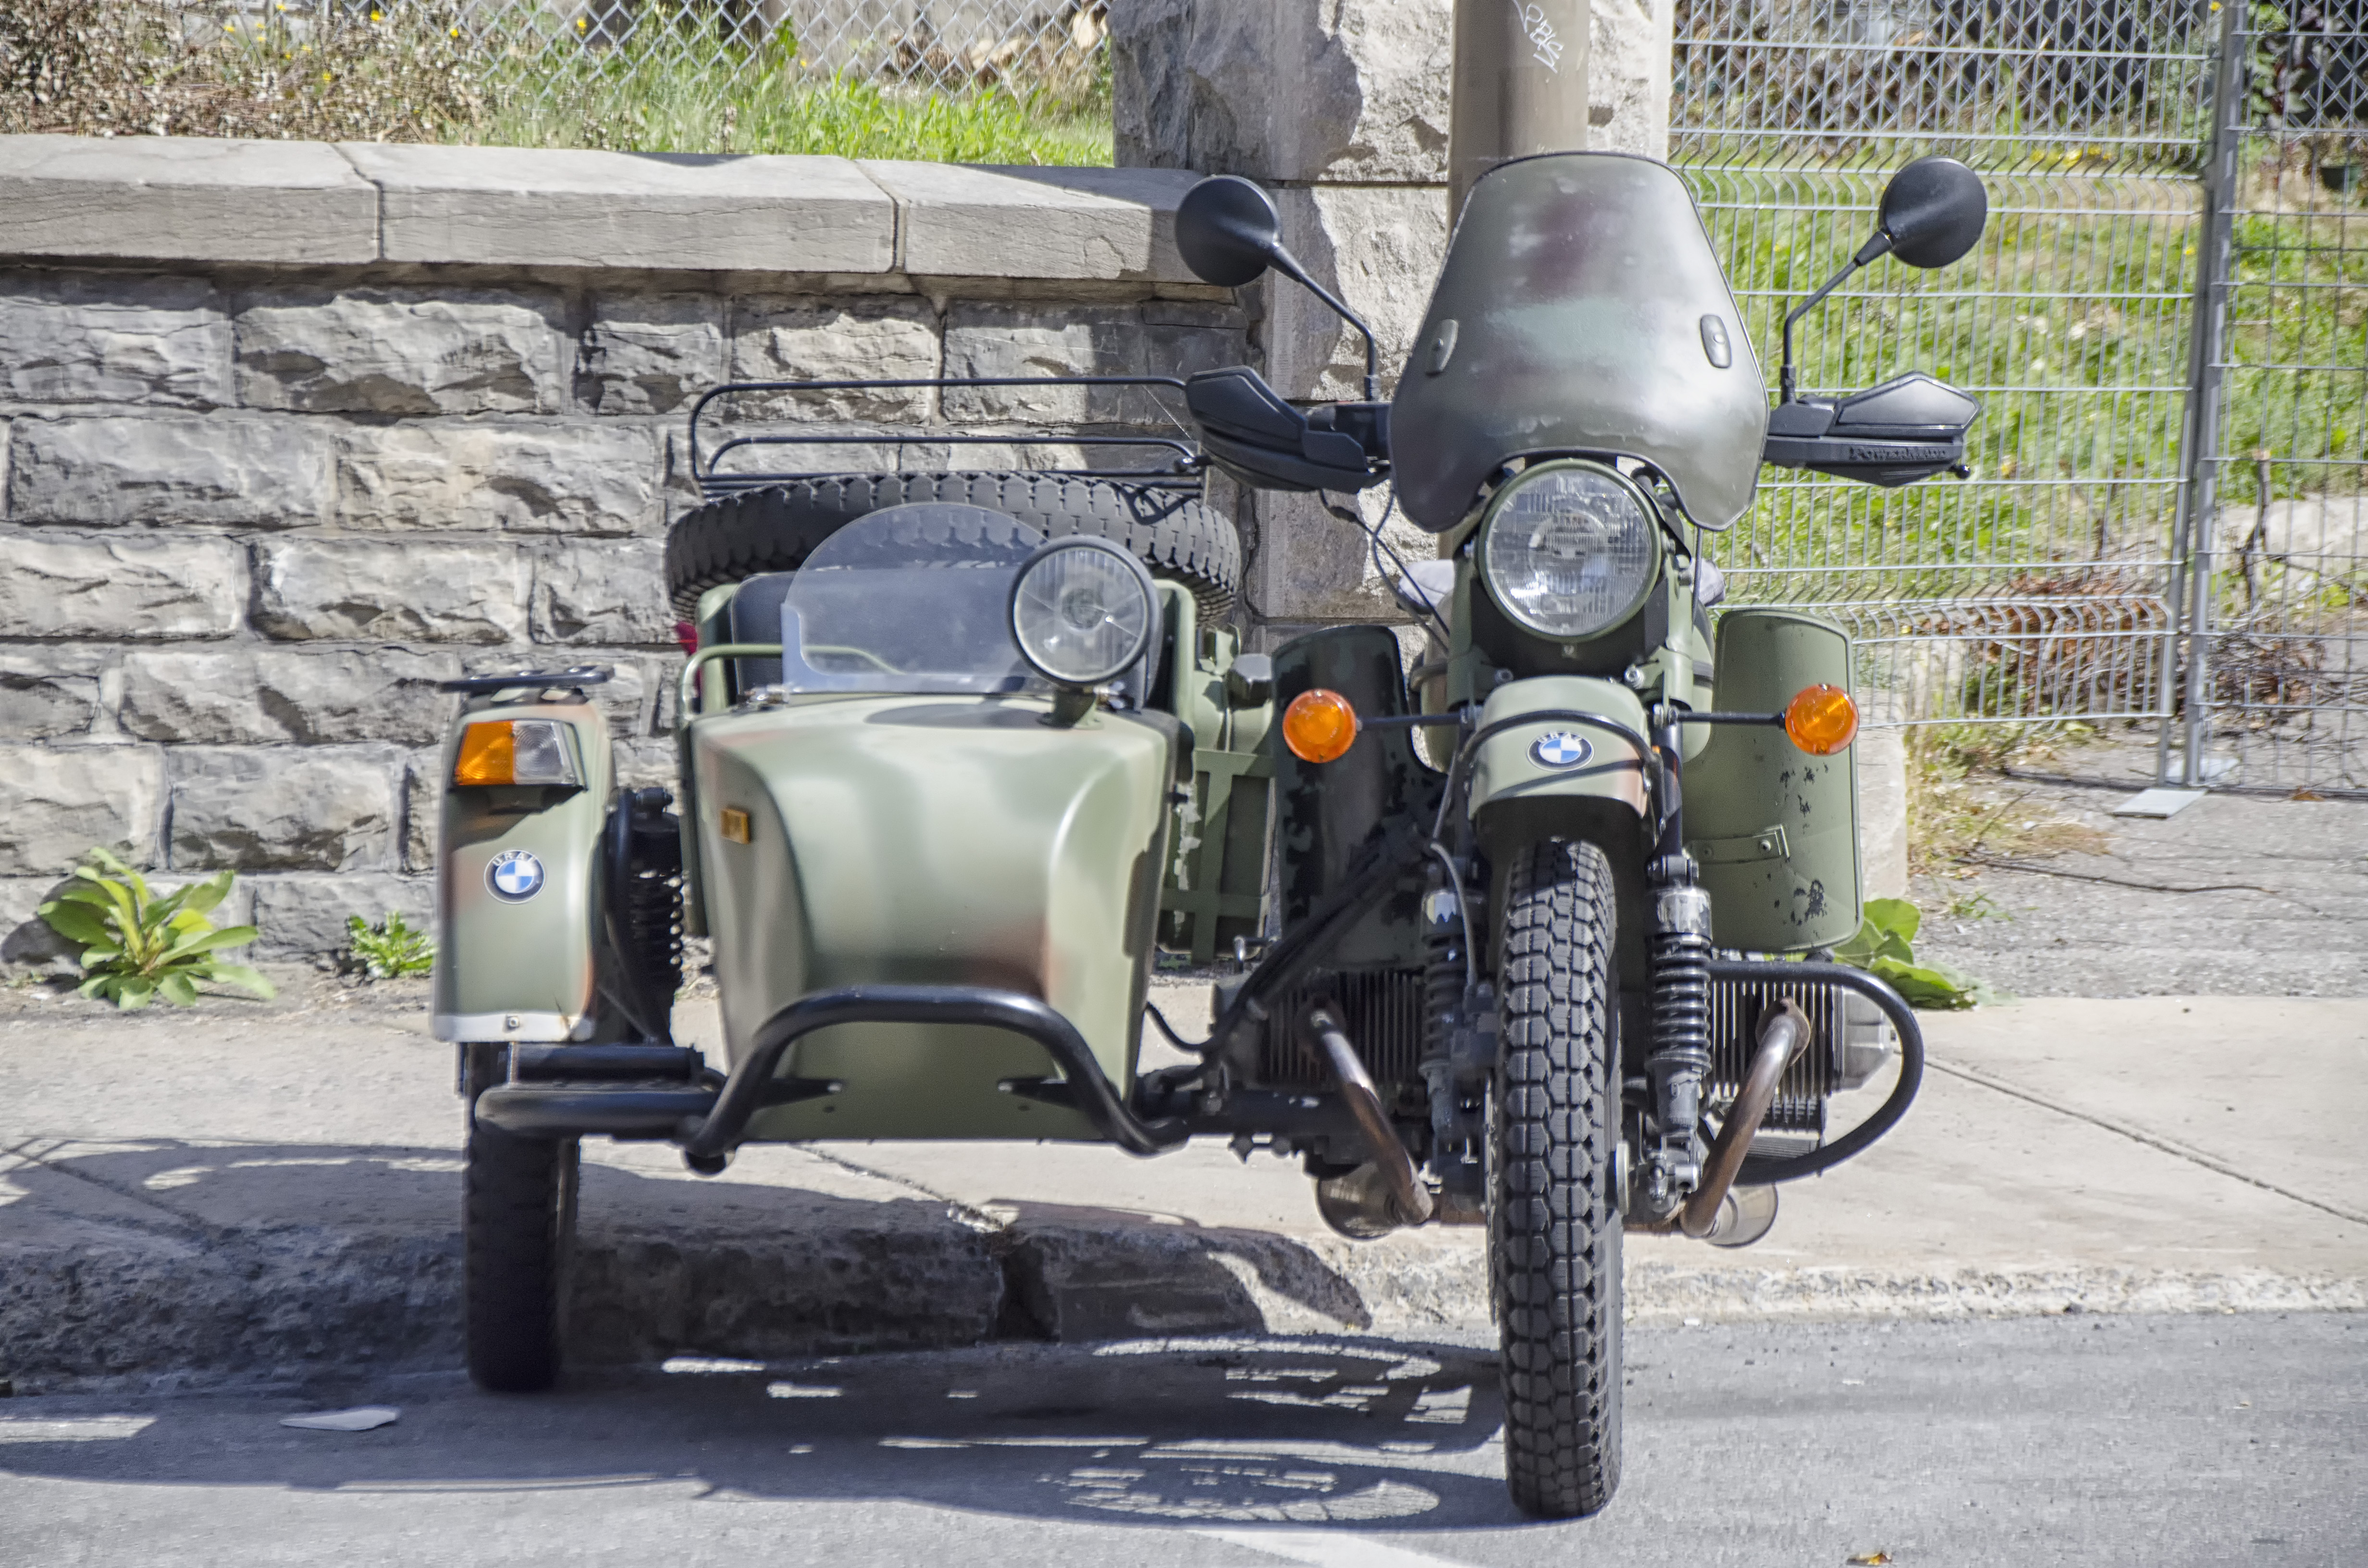
city, vehicle, motorcycle, de, of, scooter, canada, quebec, montreal, ville, cruiser, motorcycling, automobile make